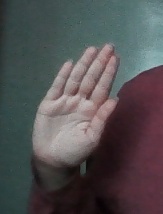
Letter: seen